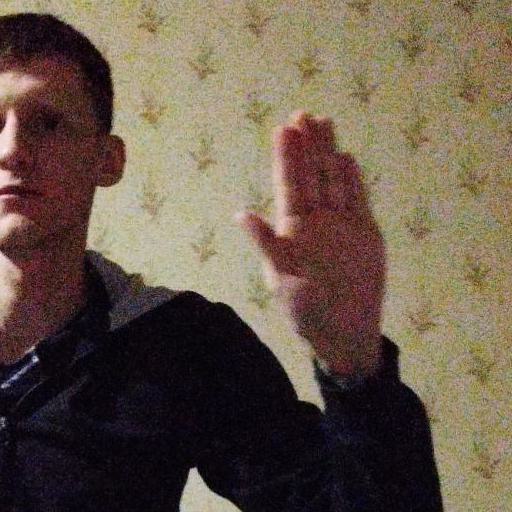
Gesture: stop